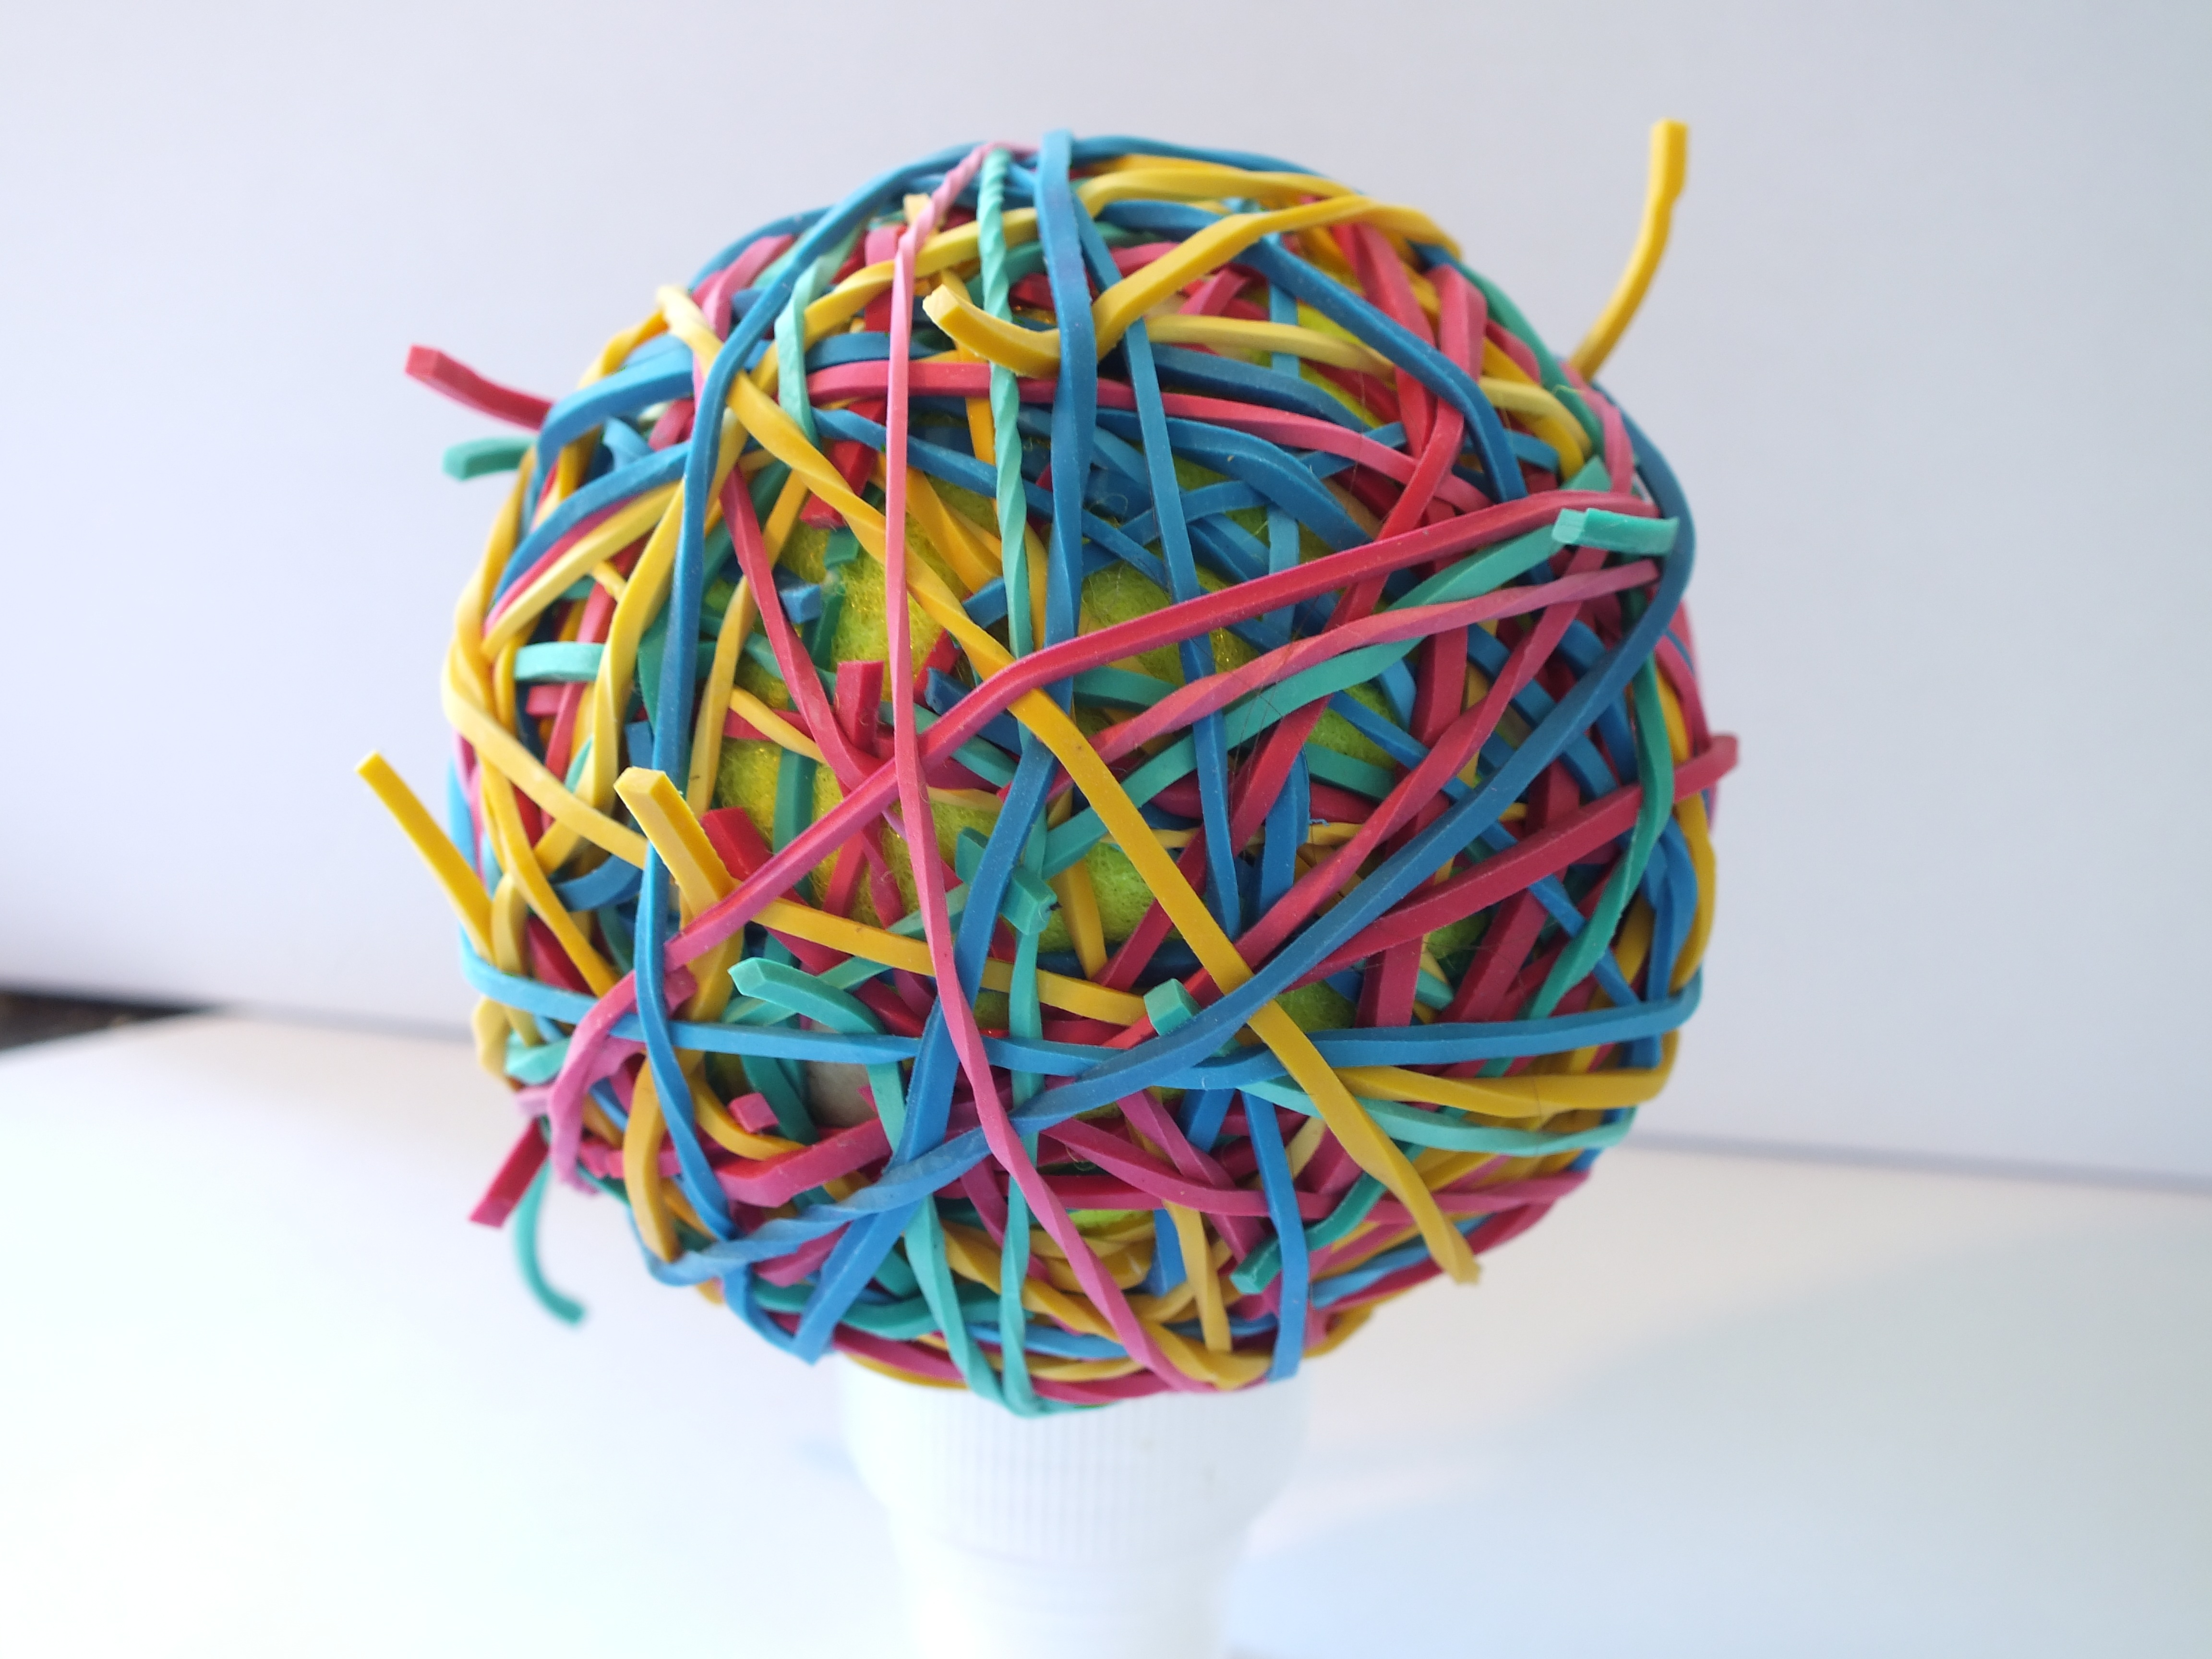
green, color, blue, yellow, material, thread, textile, colour, art, ball, bands, colored, rubber, accessory, rubber bands, elastic